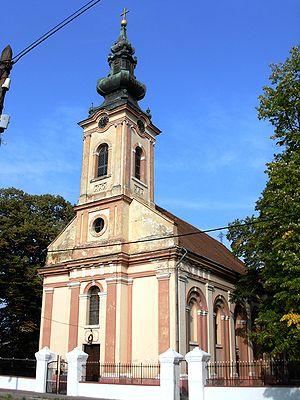
Begeč est une localité de Serbie située dans la province autonome de Voïvodine et sur le territoire de la Ville de Novi Sad, district de Bačka méridionale. Au recensement de 2011, elle comptait 3 310 habitants.